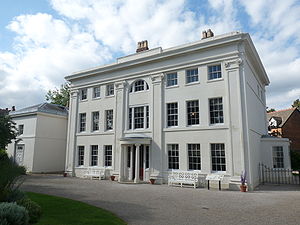
Soho House
Soho House set forfra
Soho House var industripioneren Matthew Boultons hjem. Det ligger i Handsworth, Birmingham, England, og har været et museum siden 1995. Museet handler om hans liv, hans partnerskab med James Watt og hans medlemskab af Lunar Society. Bygningen blev tegnet af Samuel Wyatt og arbejdet på den nuværende bygning begyndte i 1789. Arbejdet med at forlænge bygningen blev afsluttet i 1796 efter en tegning af James Wyatt, Samuel's bror, om tilføjelse af en facade med hovedindgang. Bygningen er fredet.